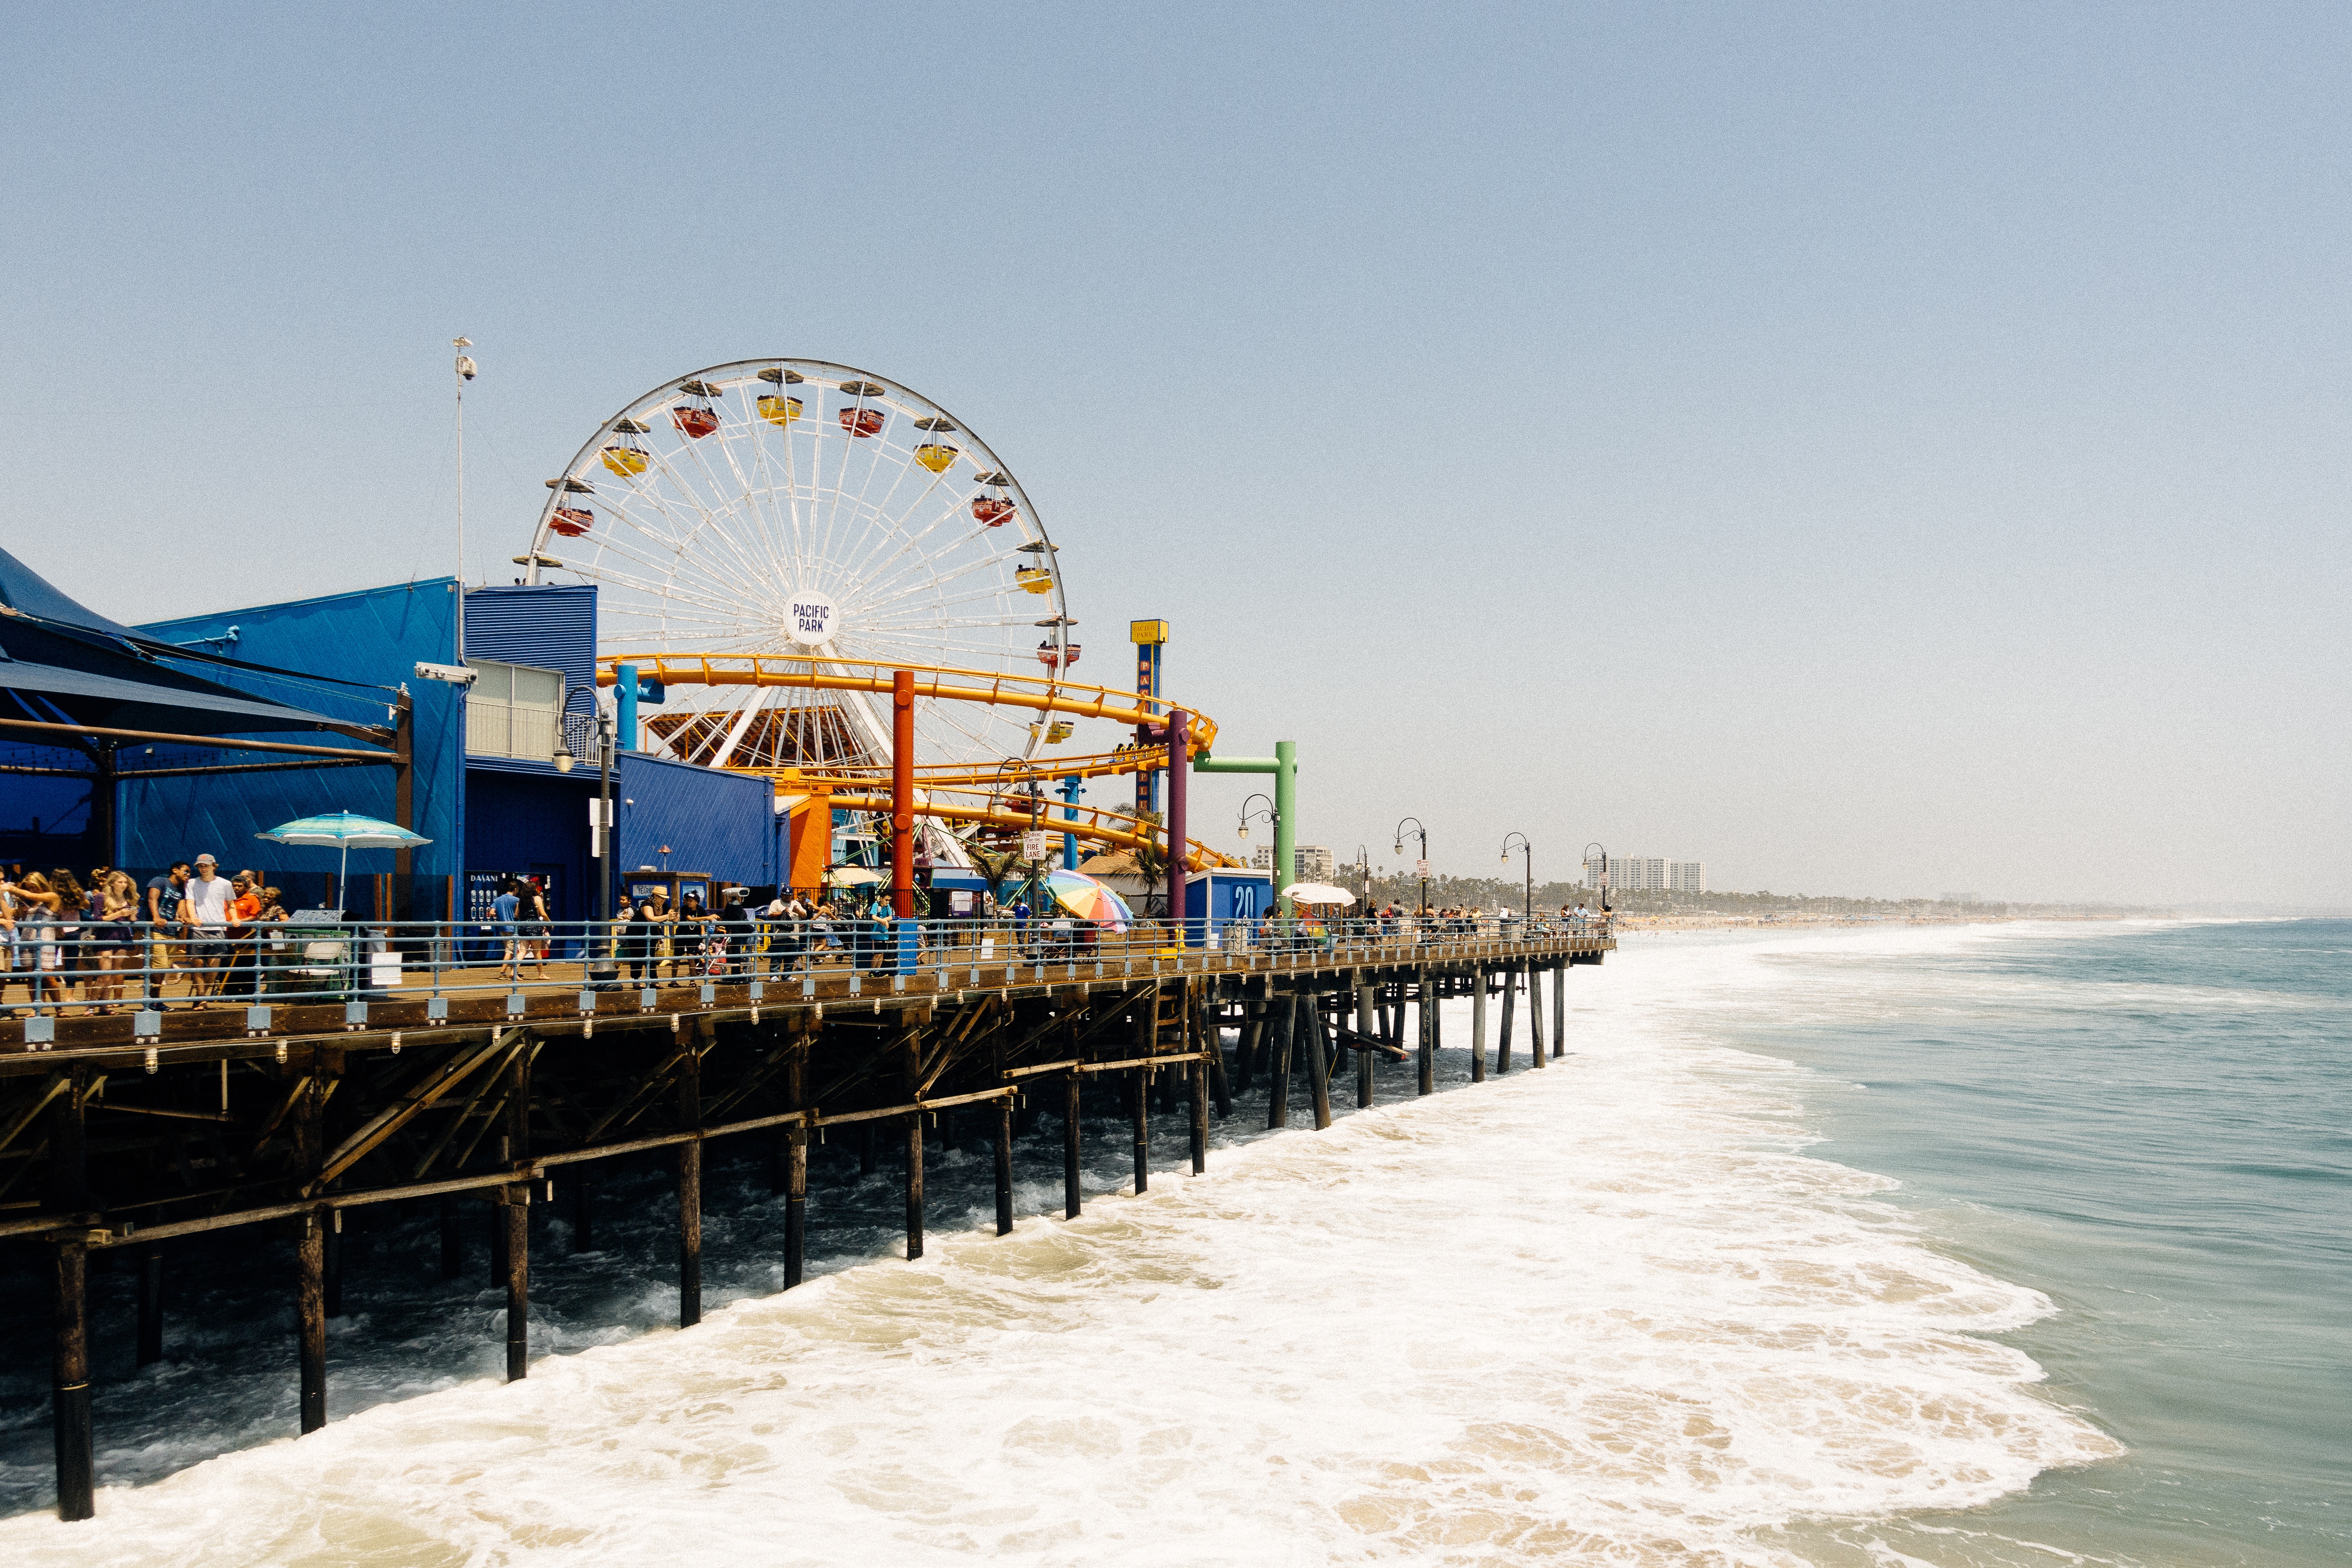
beach, sea, coast, water, ocean, wave, pier, vacation, vehicle